Security Building (Miami, Florida)

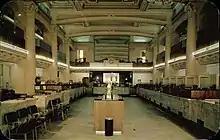
The first floor banking hall & mezzanine for the Pan American Bank of Miami. (c. 1950)

In 1945, the newly-formed "Pan American Bank of Miami" became the primary tenant in the building. and the structure's name was changed to the Pan American Bank Building. In September 1952, the name reverted to the "Security Building" when the Pan American Bank moved to a new headquarters on SE Third Avenue. The Metropolitan Bank moved in to the banking hall in 1953 and in April 1957 the name was changed to Metropolitan Bank Building.